Future of the Royal Air Force

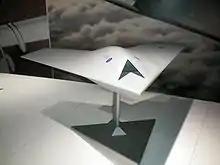
A model of BAE Taranis.

22 Airbus A400M Atlas aircraft have been procured to replace the Lockheed Hercules C4/C5 (C-130J) aircraft which was withdrawn from service in 2023.